Arch of Claudius (British victory)

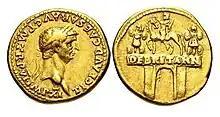
An aureus of Claudius, depicting the arch

The condition of the arch appears to have deteriorated as early as the eighth century and is no longer extant. However, portions of the structure were discovered in 1562, 1641 and 1869 and include part of the principal inscription, inscriptions dedicated to other members of the imperial family, some of the foundations, and fragments of sculpture.